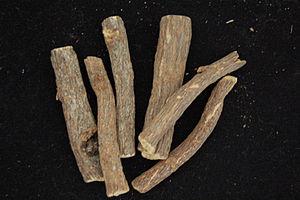
La réglisse ou réglisse glabre, du grec γλυκύρριζα est une plante vivace de la famille des Fabacées, de la sous-famille des Faboideae, aux racines aromatiques. Elle est originaire du sud de l'Europe et de l'Asie.